Filmfare Award for Best Female Playback Singer – Telugu

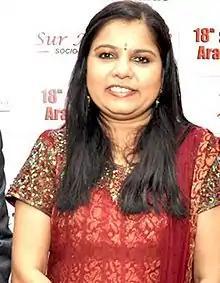
Sadhana Sargam won Filmfare Award for Best Female Playback Singer – Tamil & Telugu in the same year.

2005: Smita – "Evaraina" – "Anukokunda Oka Roju"